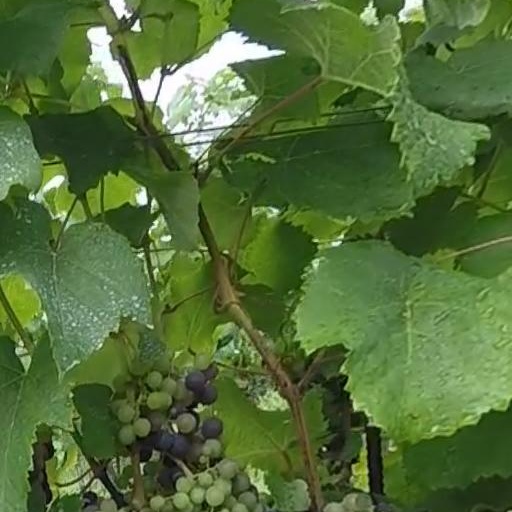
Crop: grape